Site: brandenburg
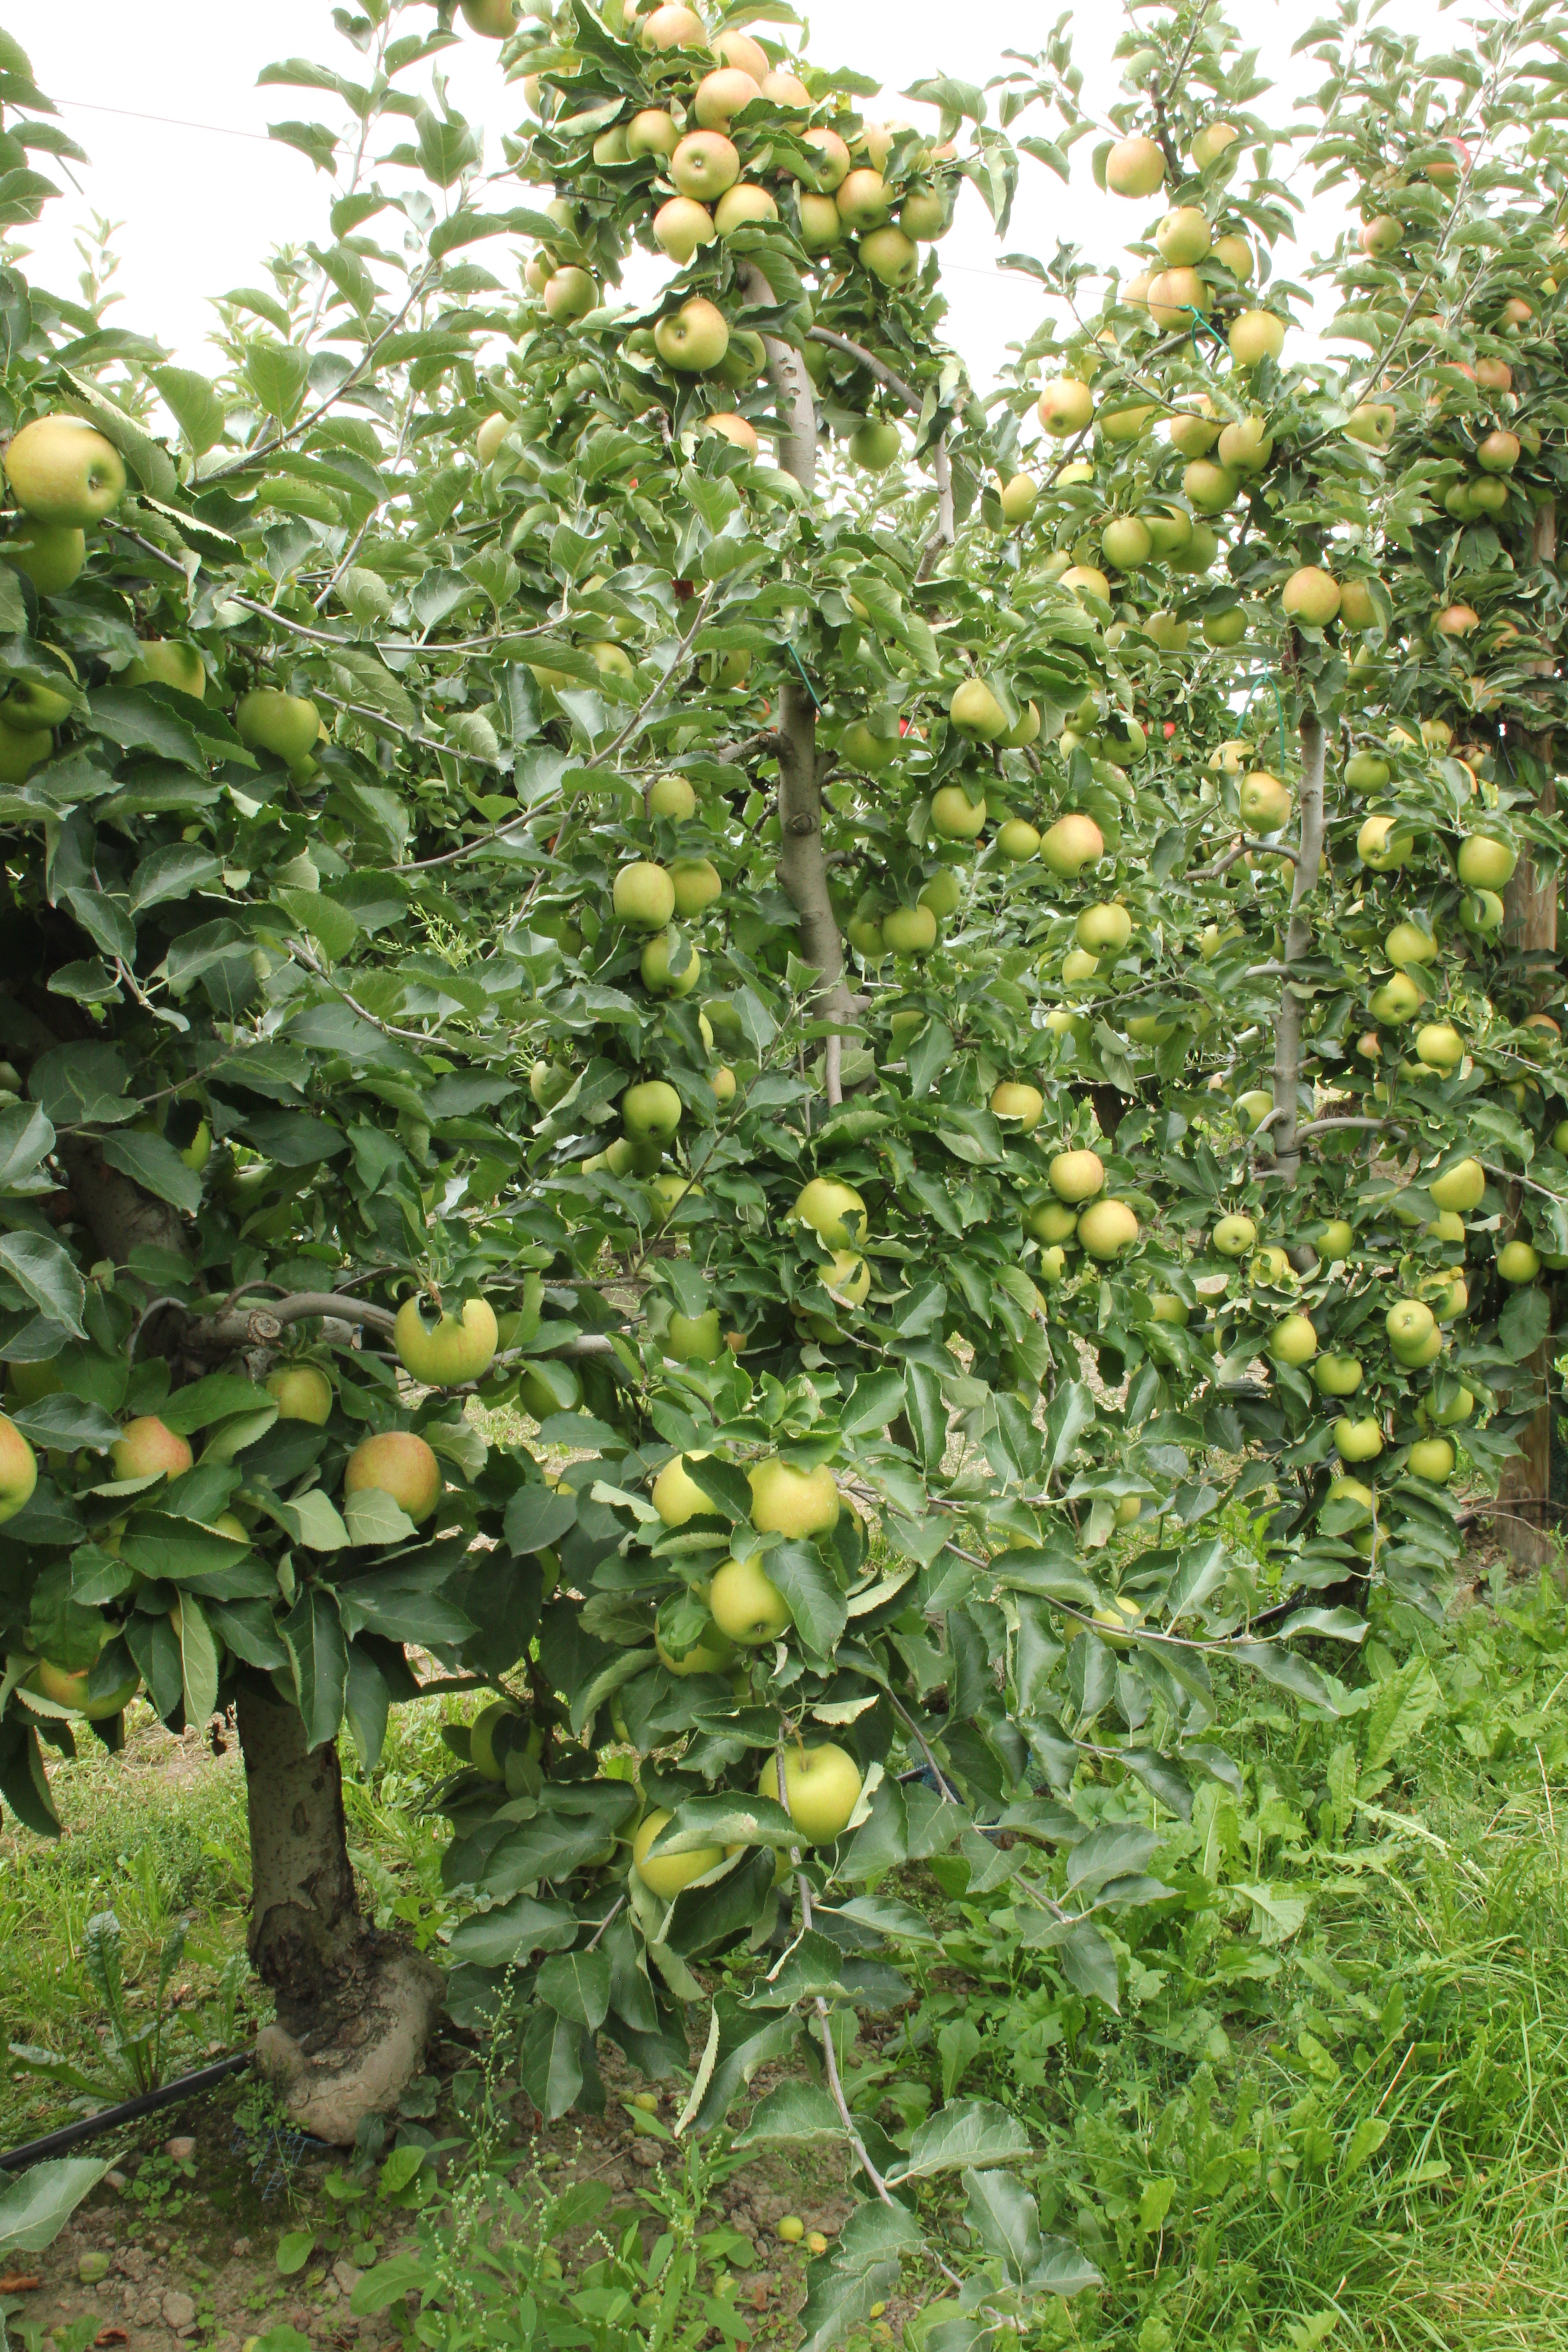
Growth stage (BBCH 87): Maturity of fruit and seed